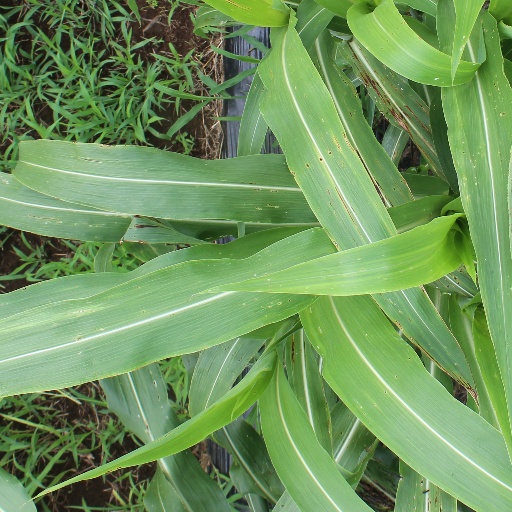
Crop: sorghum